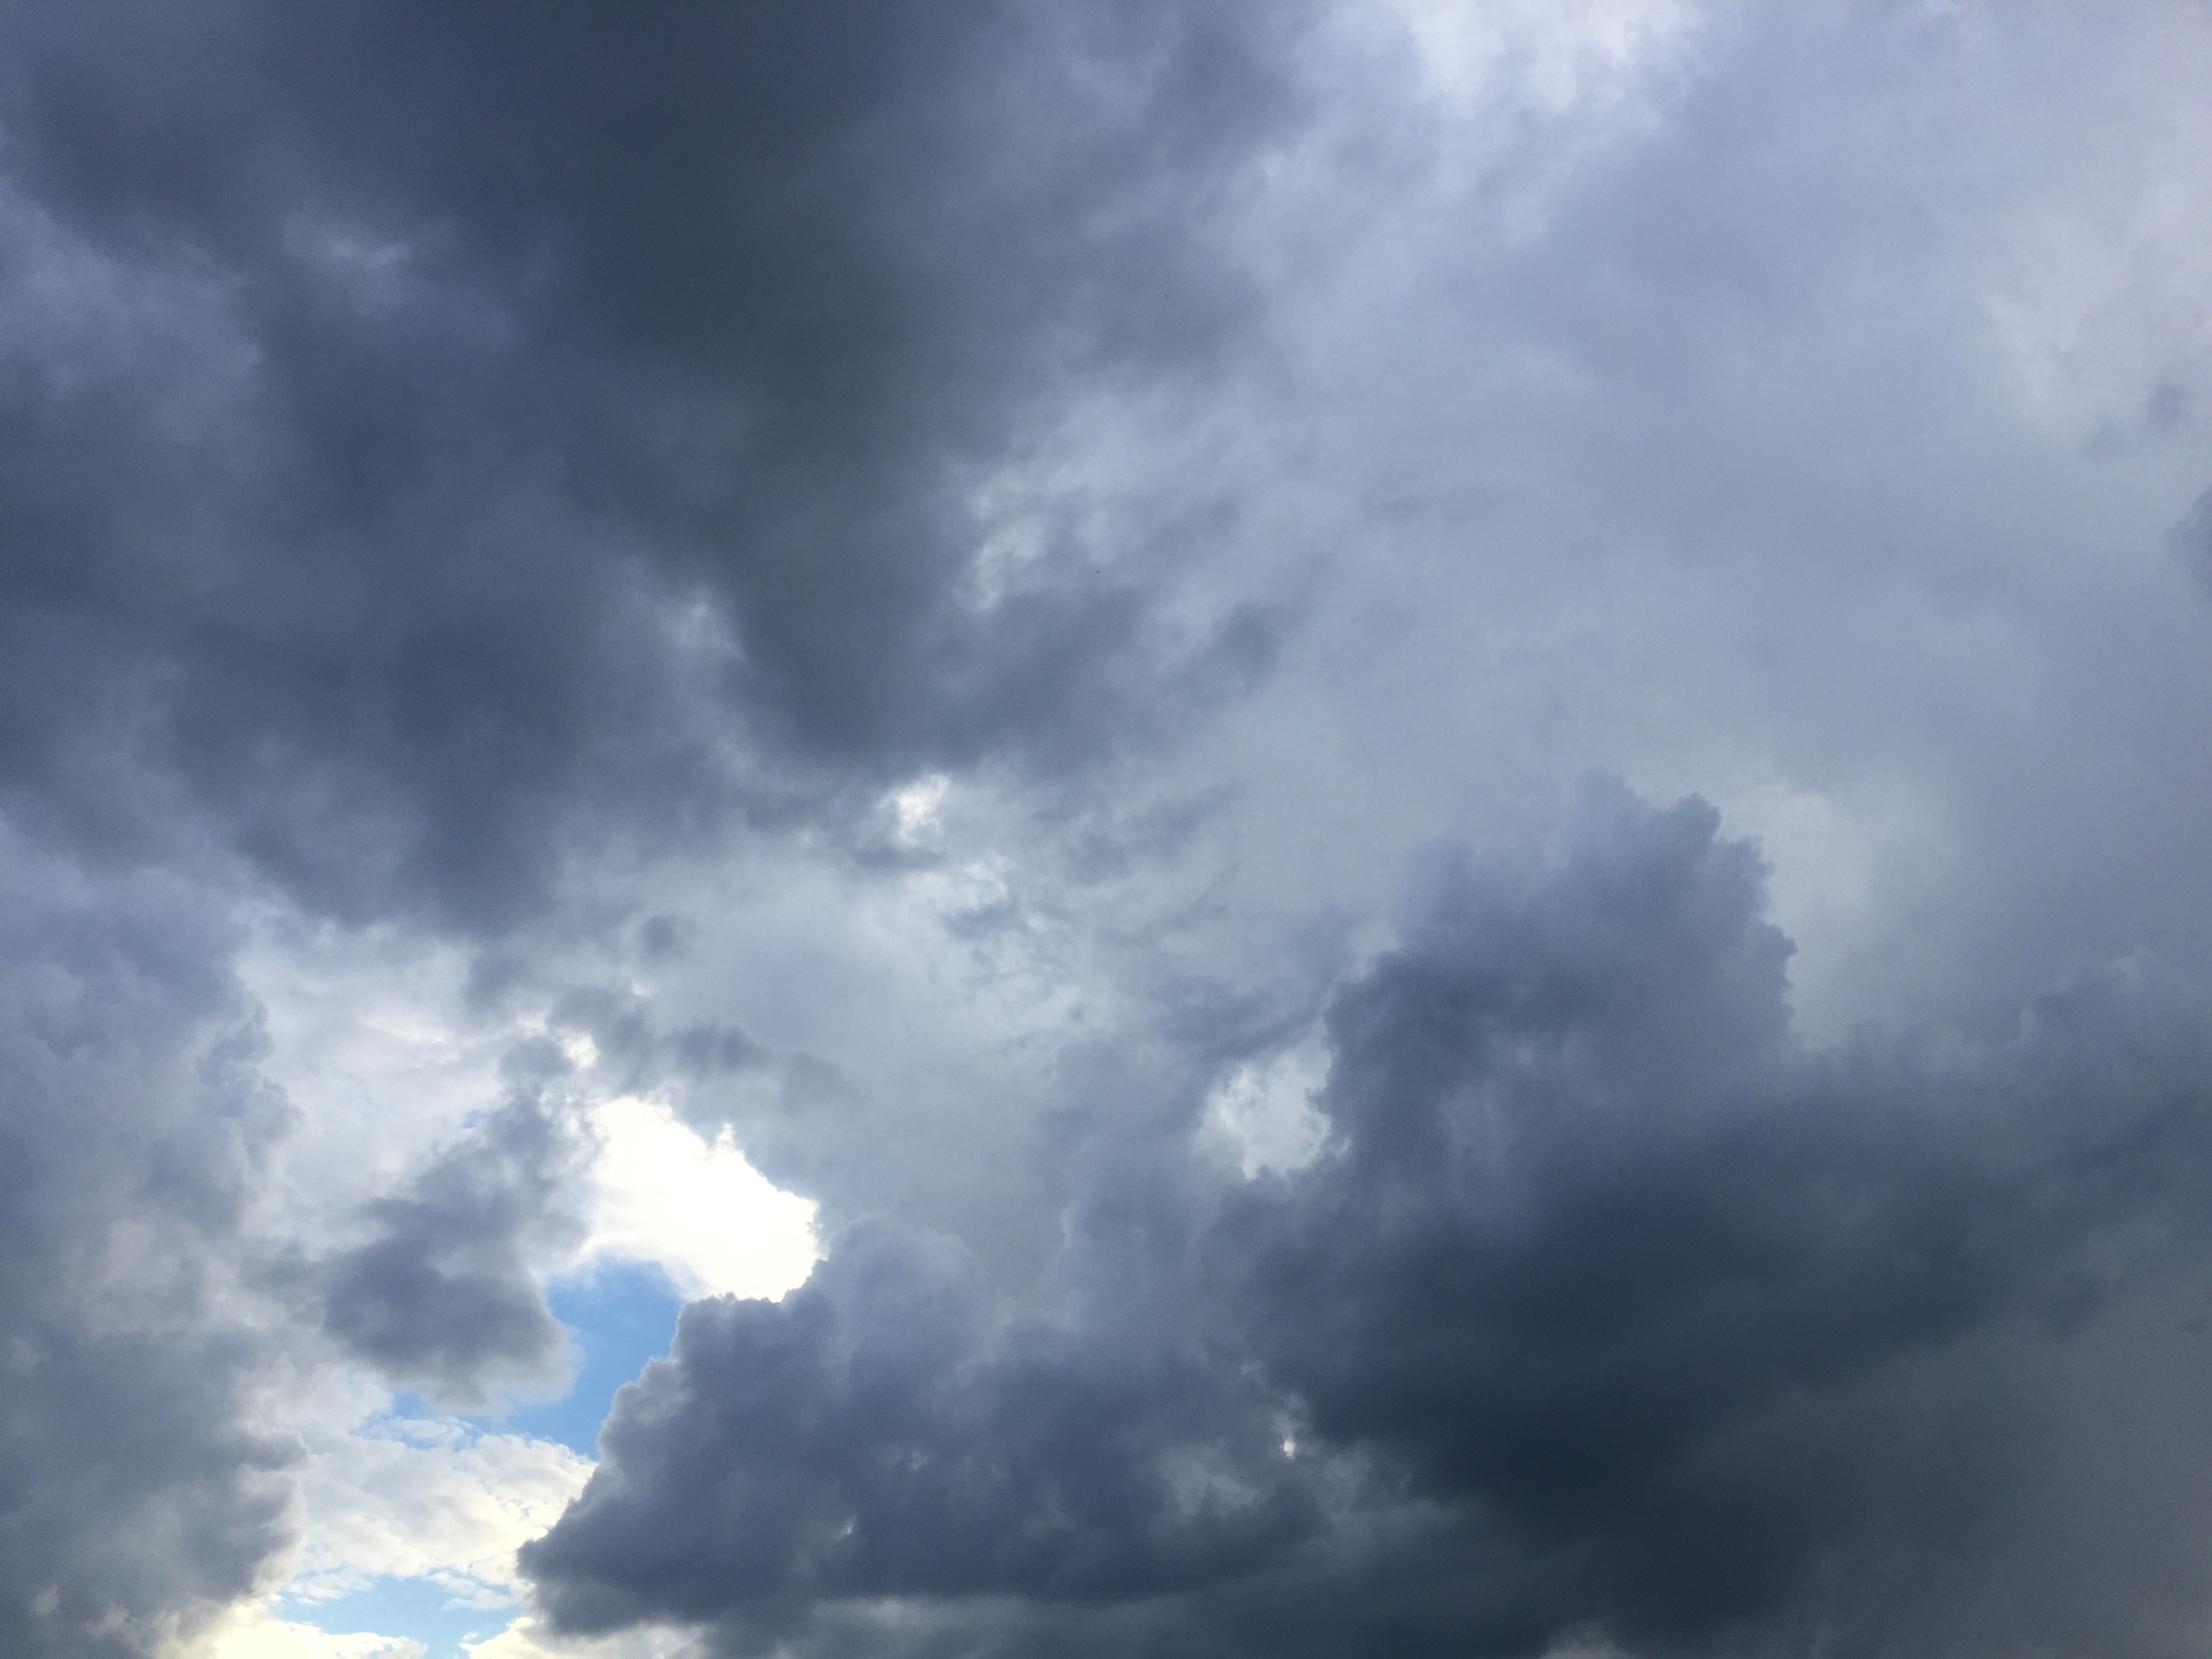
nature, cloud, sky, white, cloudy, rain, atmosphere, daytime, heaven, weather, storm, cumulus, gray, phenomenon, dark clouds, stormy sky, meteorological phenomenon